The Boat Race 2019

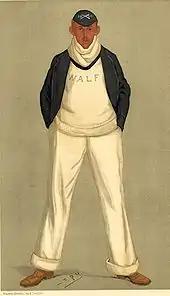
"Vanity Fair" caricature of William Fletcher

Oxford's trial race was held on the Championship Course on 7December, between "Reggie" and "Flea", named in commemoration of Second Lieutenant Reginald Fletcher, who rowed for OUBC in the 1914 race, and Lieutenant Colonel William Fletcher, a member of the Dark Blue crew in four consecutive races between 1890 and 1893. The trial took place without Oxford's president, Felix Drinkall, who was absent due to injury. After a close start and in windy, wet conditions, "Flea" took a slight advantage while "Reggie" was warned for encroachment. More aggressive steering from "Reggie" around the Hammersmith bend saw them take a half-length lead which they maintained past St Paul's School. "Flea" pushed along Chiswick Eyot and in calmer waters re-took the lead and were a length ahead as they rowed away from Barnes Bridge. They increased their lead to pass the finishing line nearly two lengths ahead of "Reggie".